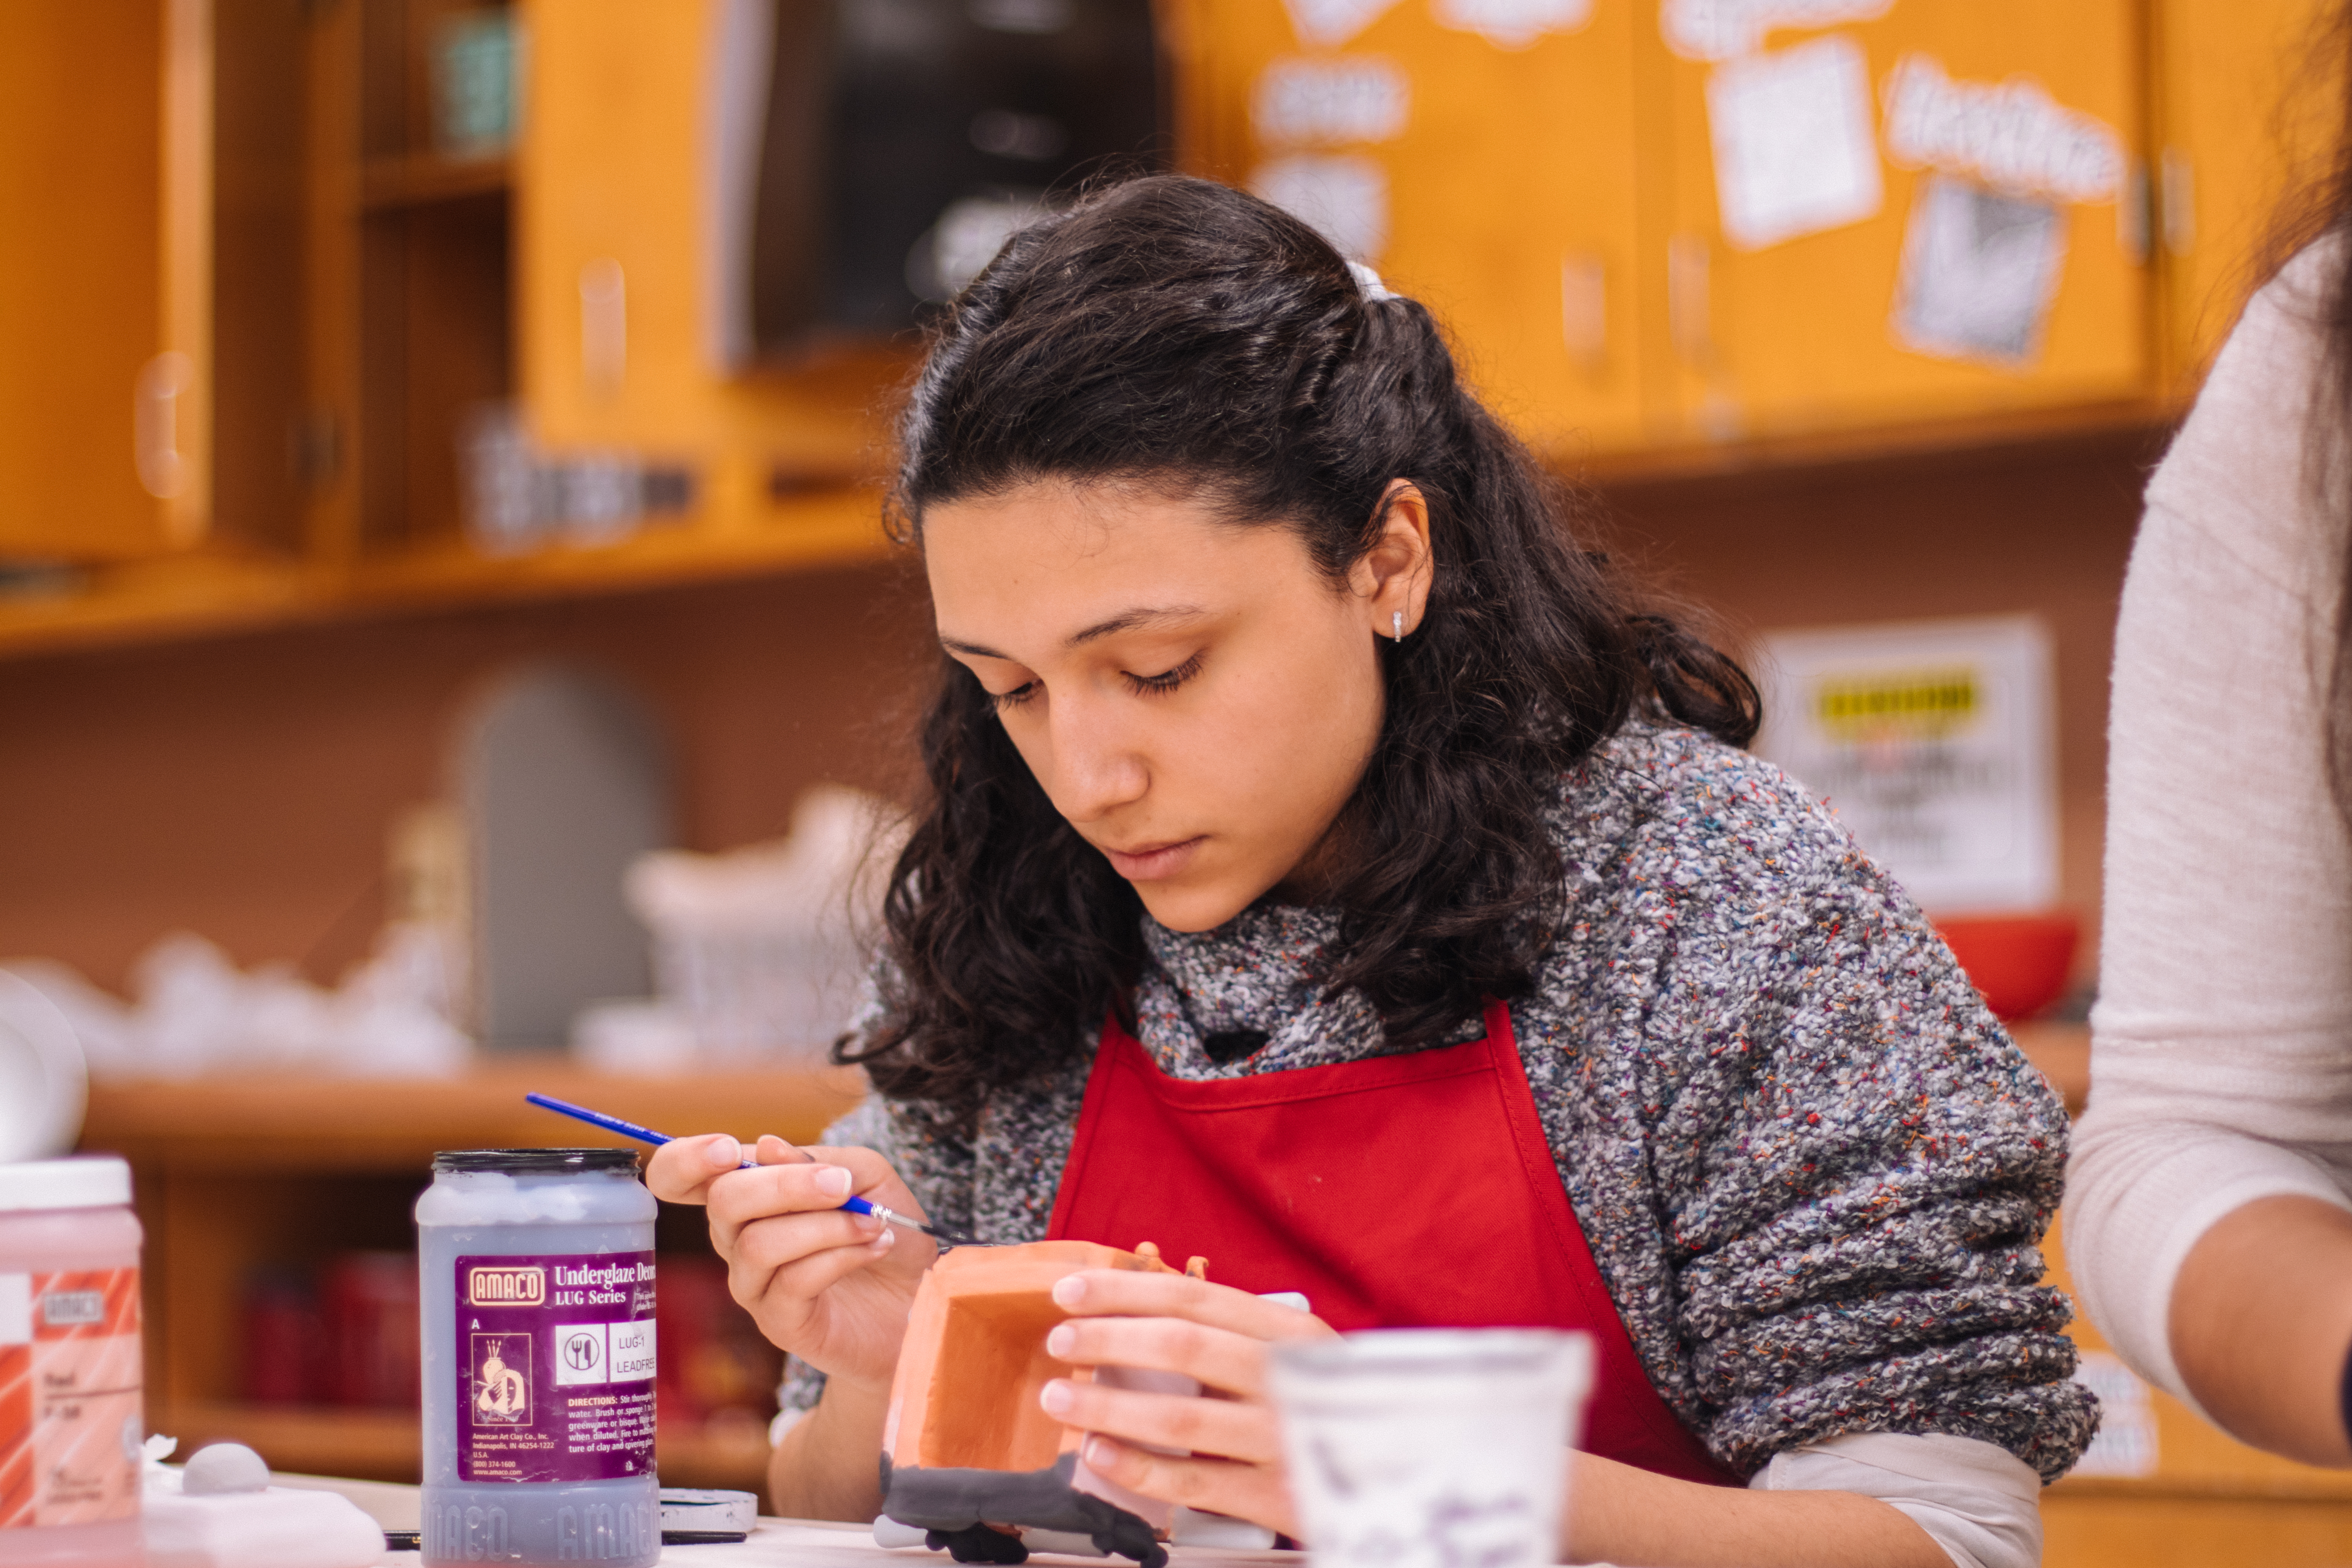
man, learning, student, child, education